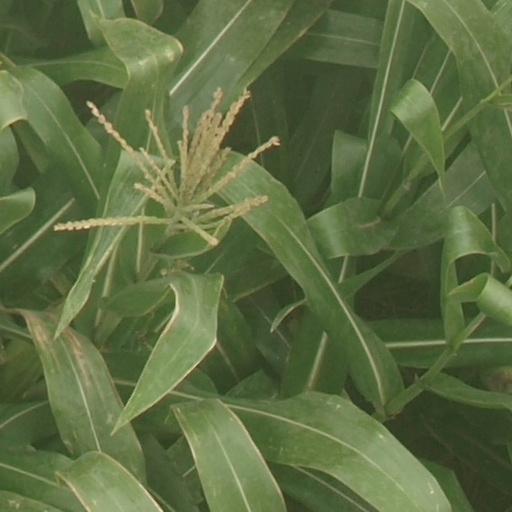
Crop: maize; corn